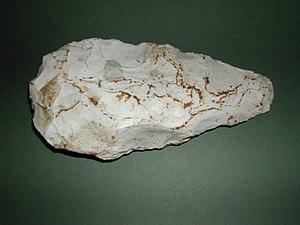
Ochancourt (Somme, France), silex façonné au paléolithique, trouvé par un chasseur (des temps modernes).
Acheux-en-Vimeu est une commune française située dans le département de la Somme en région Hauts-de-France.
Ochancourt est une commune française située dans le département de la Somme, en région Hauts-de-France.